Esmaeil Kousari

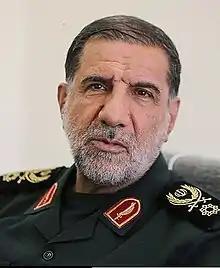
Kousari in 2018

Esmaeil Kowsari (born 3 March 1955) is an Iranian military officer and conservative politician who was the deputy chief of Tharallah Headquarters, an Islamic Revolutionary Guard Corps unit responsible for maintaining security in Tehran.